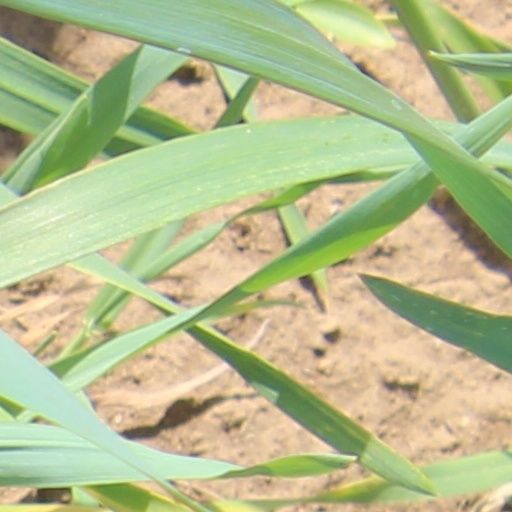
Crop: wheat